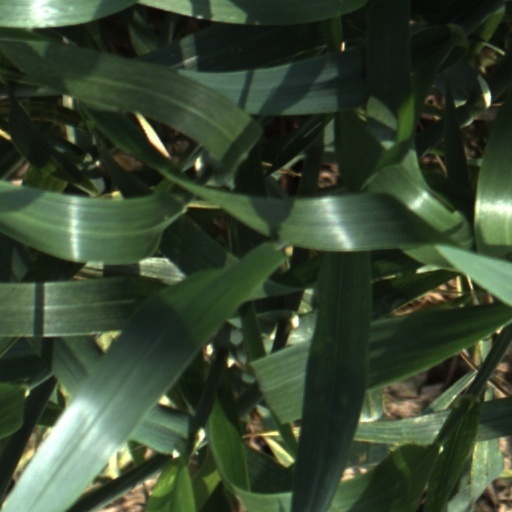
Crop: wheat